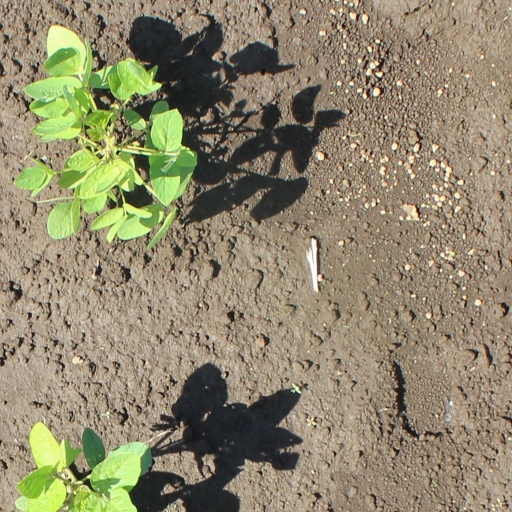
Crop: soybean